Somaliland campaign

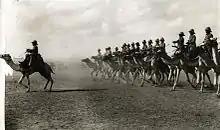
British camel troopers in 1913, between Berbera and Odweyne in British Somaliland.

After the failure of General Manning's offensive, General Charles Egerton was entrusted with a response. Following extensive preparations, he united his field force at Bacaadweeyn (Badwein) on 9 January 1904 and defeated the Haroun at Jidali the next day. The British and their allies from Hobyo harassed the Haroun along their retreat, and lost many of his camels and livestock throughout February.